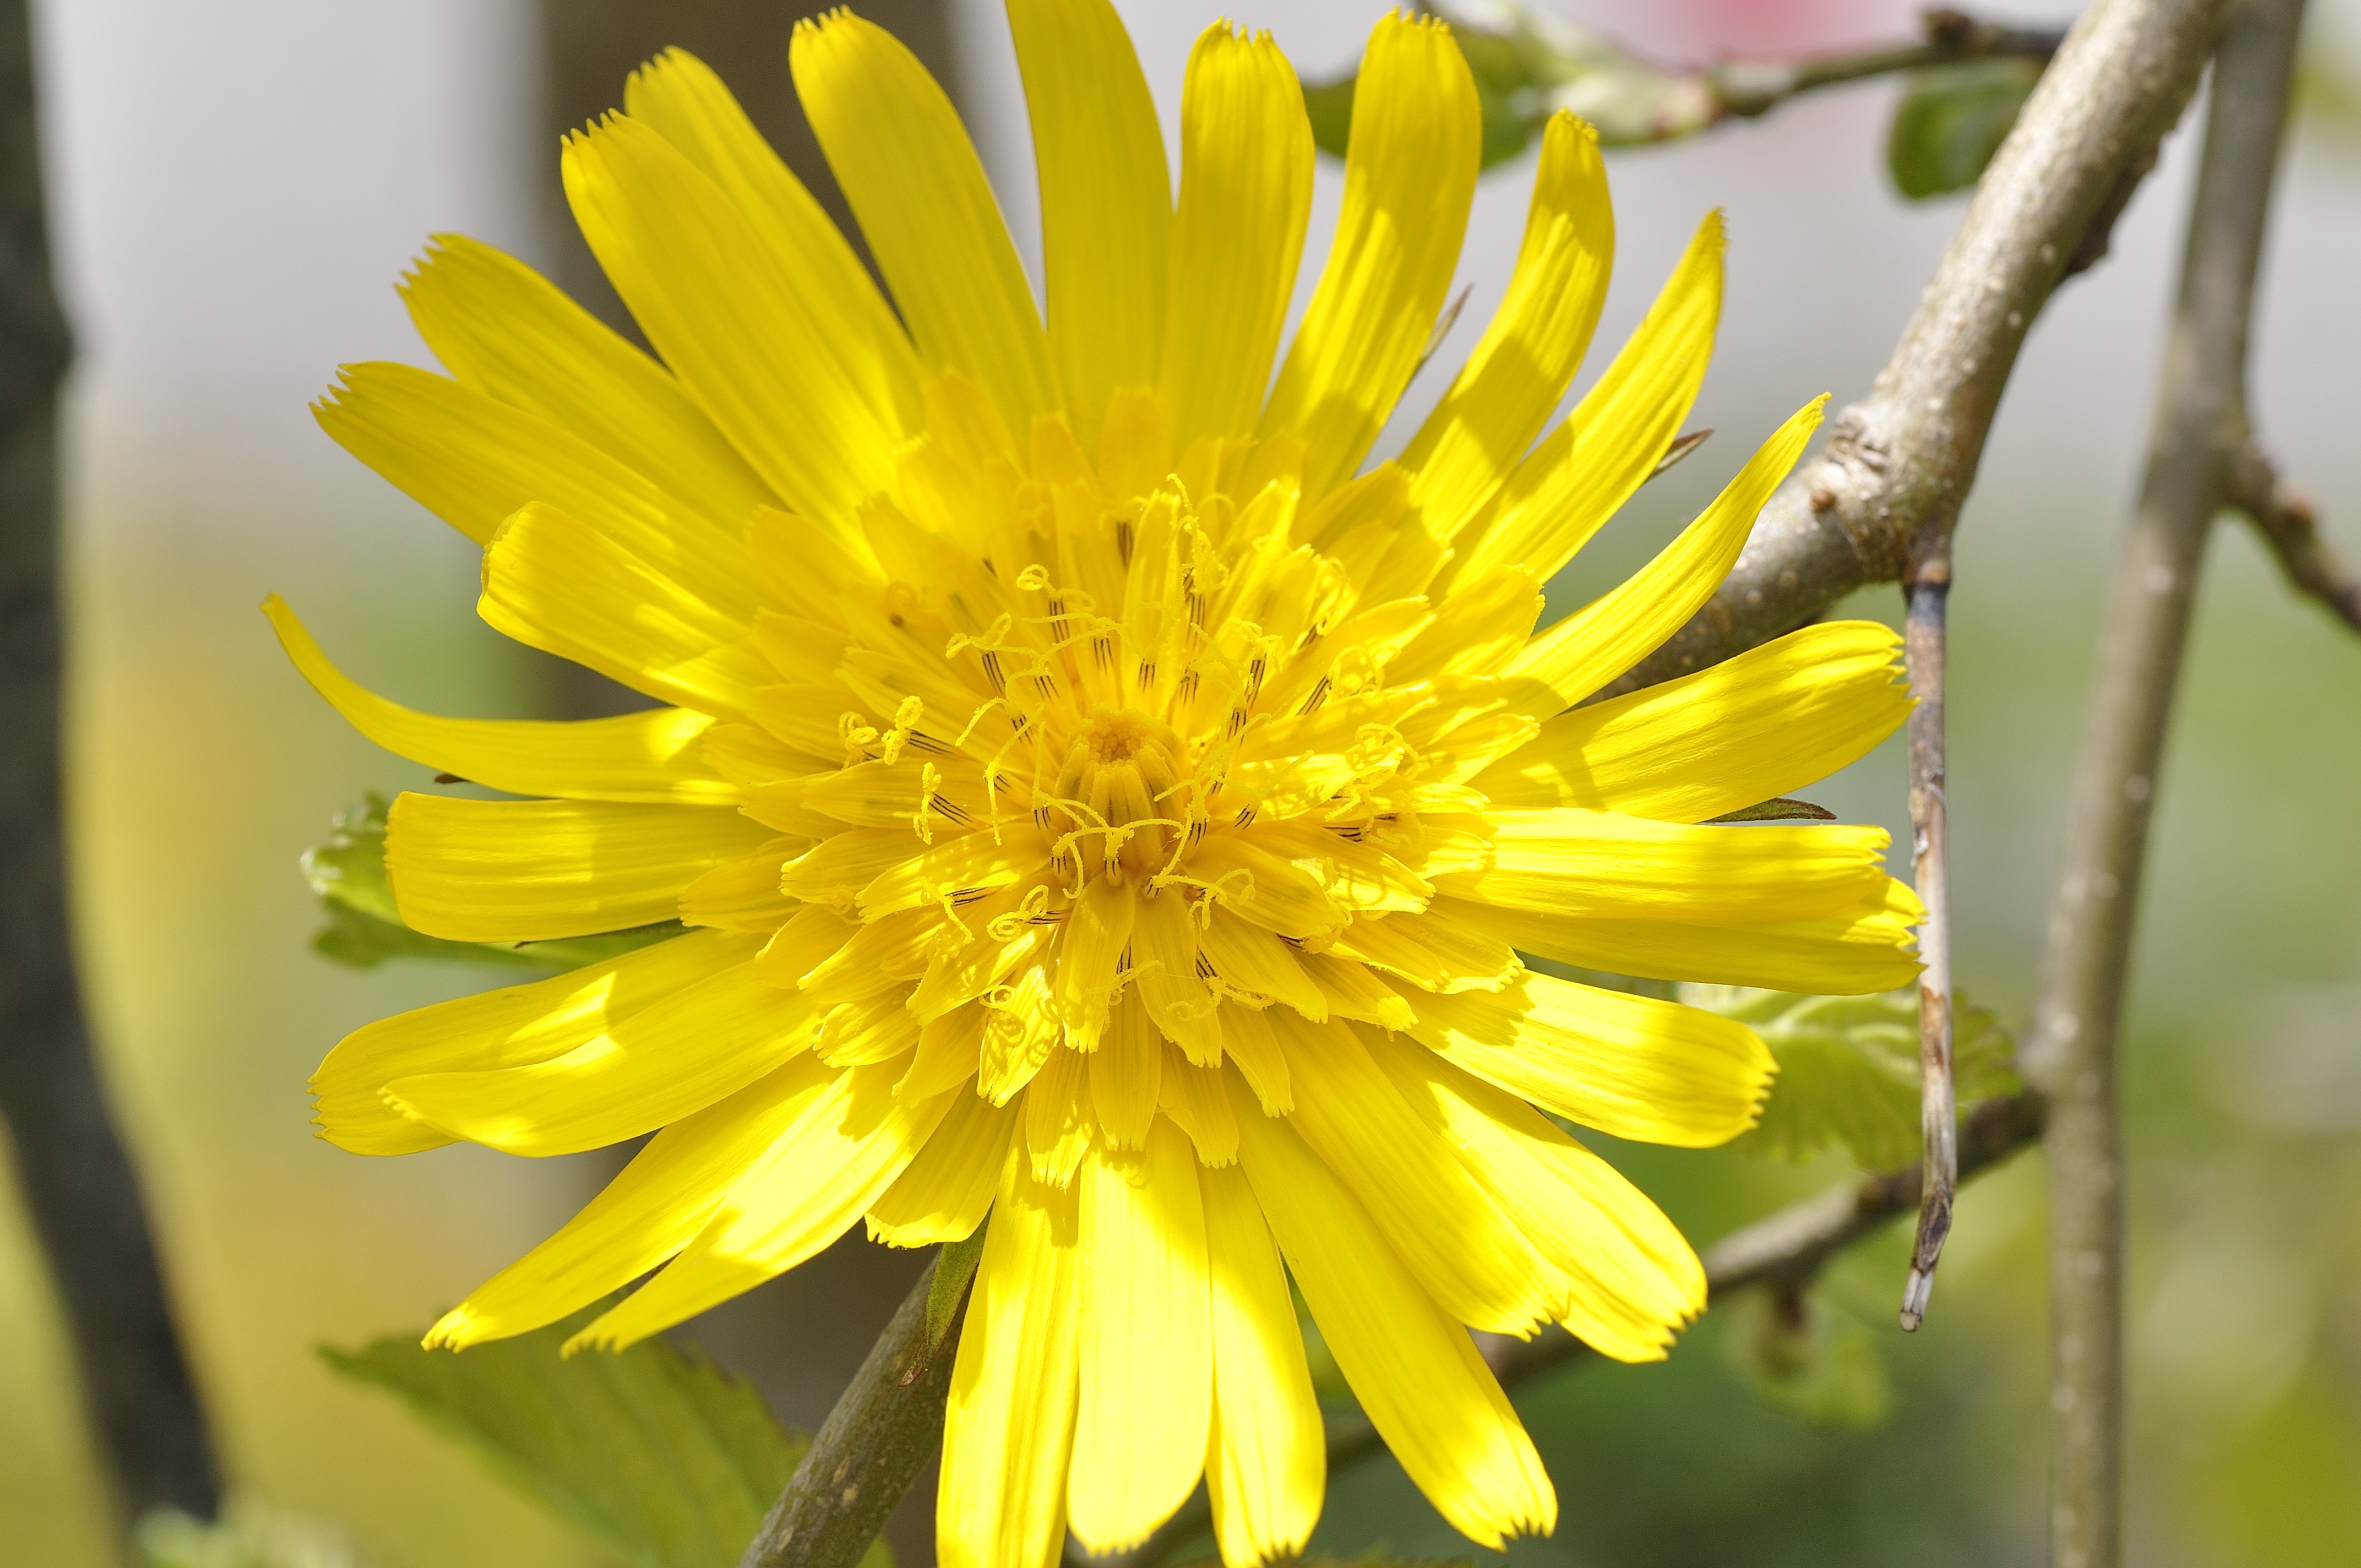
nature, blossom, plant, dandelion, flower, petal, bloom, botany, yellow, close, flora, yellow flower, wildflower, close up, pointed flower, nectar, macro photography, flowering plant, daisy family, meadows dubius, plant stem, land plant